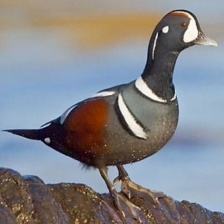
Species: HARLEQUIN DUCK
Scientific name: HISTRIONICUS HISTRIONICUS
ImageNet parent category: drake